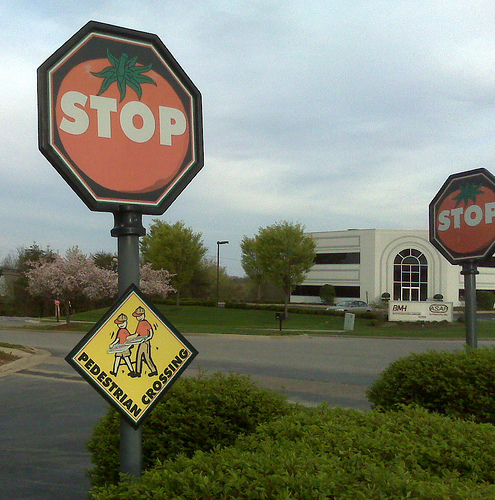
user: Given an image and a question. Answer the question in a short answer. Question: Is the food on the sign a fruit or a vegetable? Short Answer:
assistant: fruit